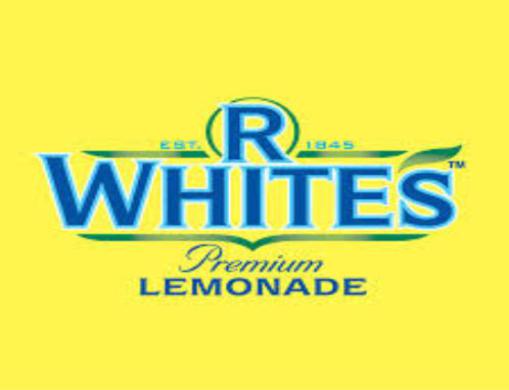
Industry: Food